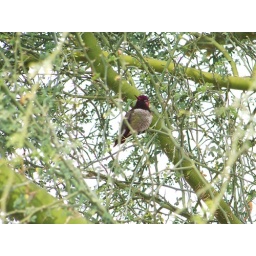
little bird in a big tree